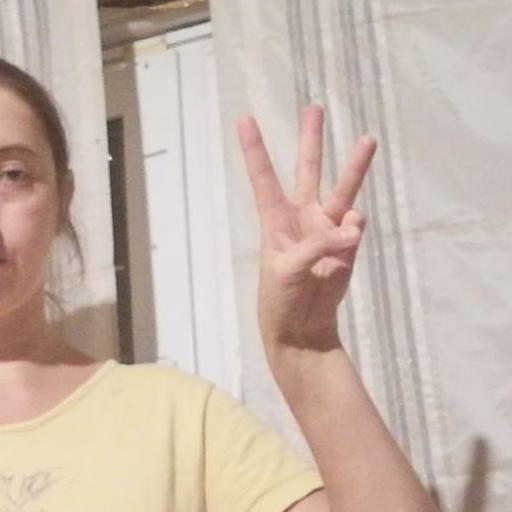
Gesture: three